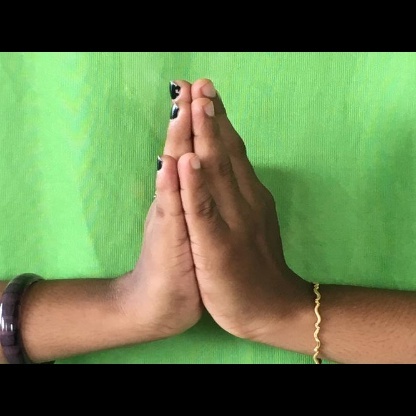
Mudra: Anjali